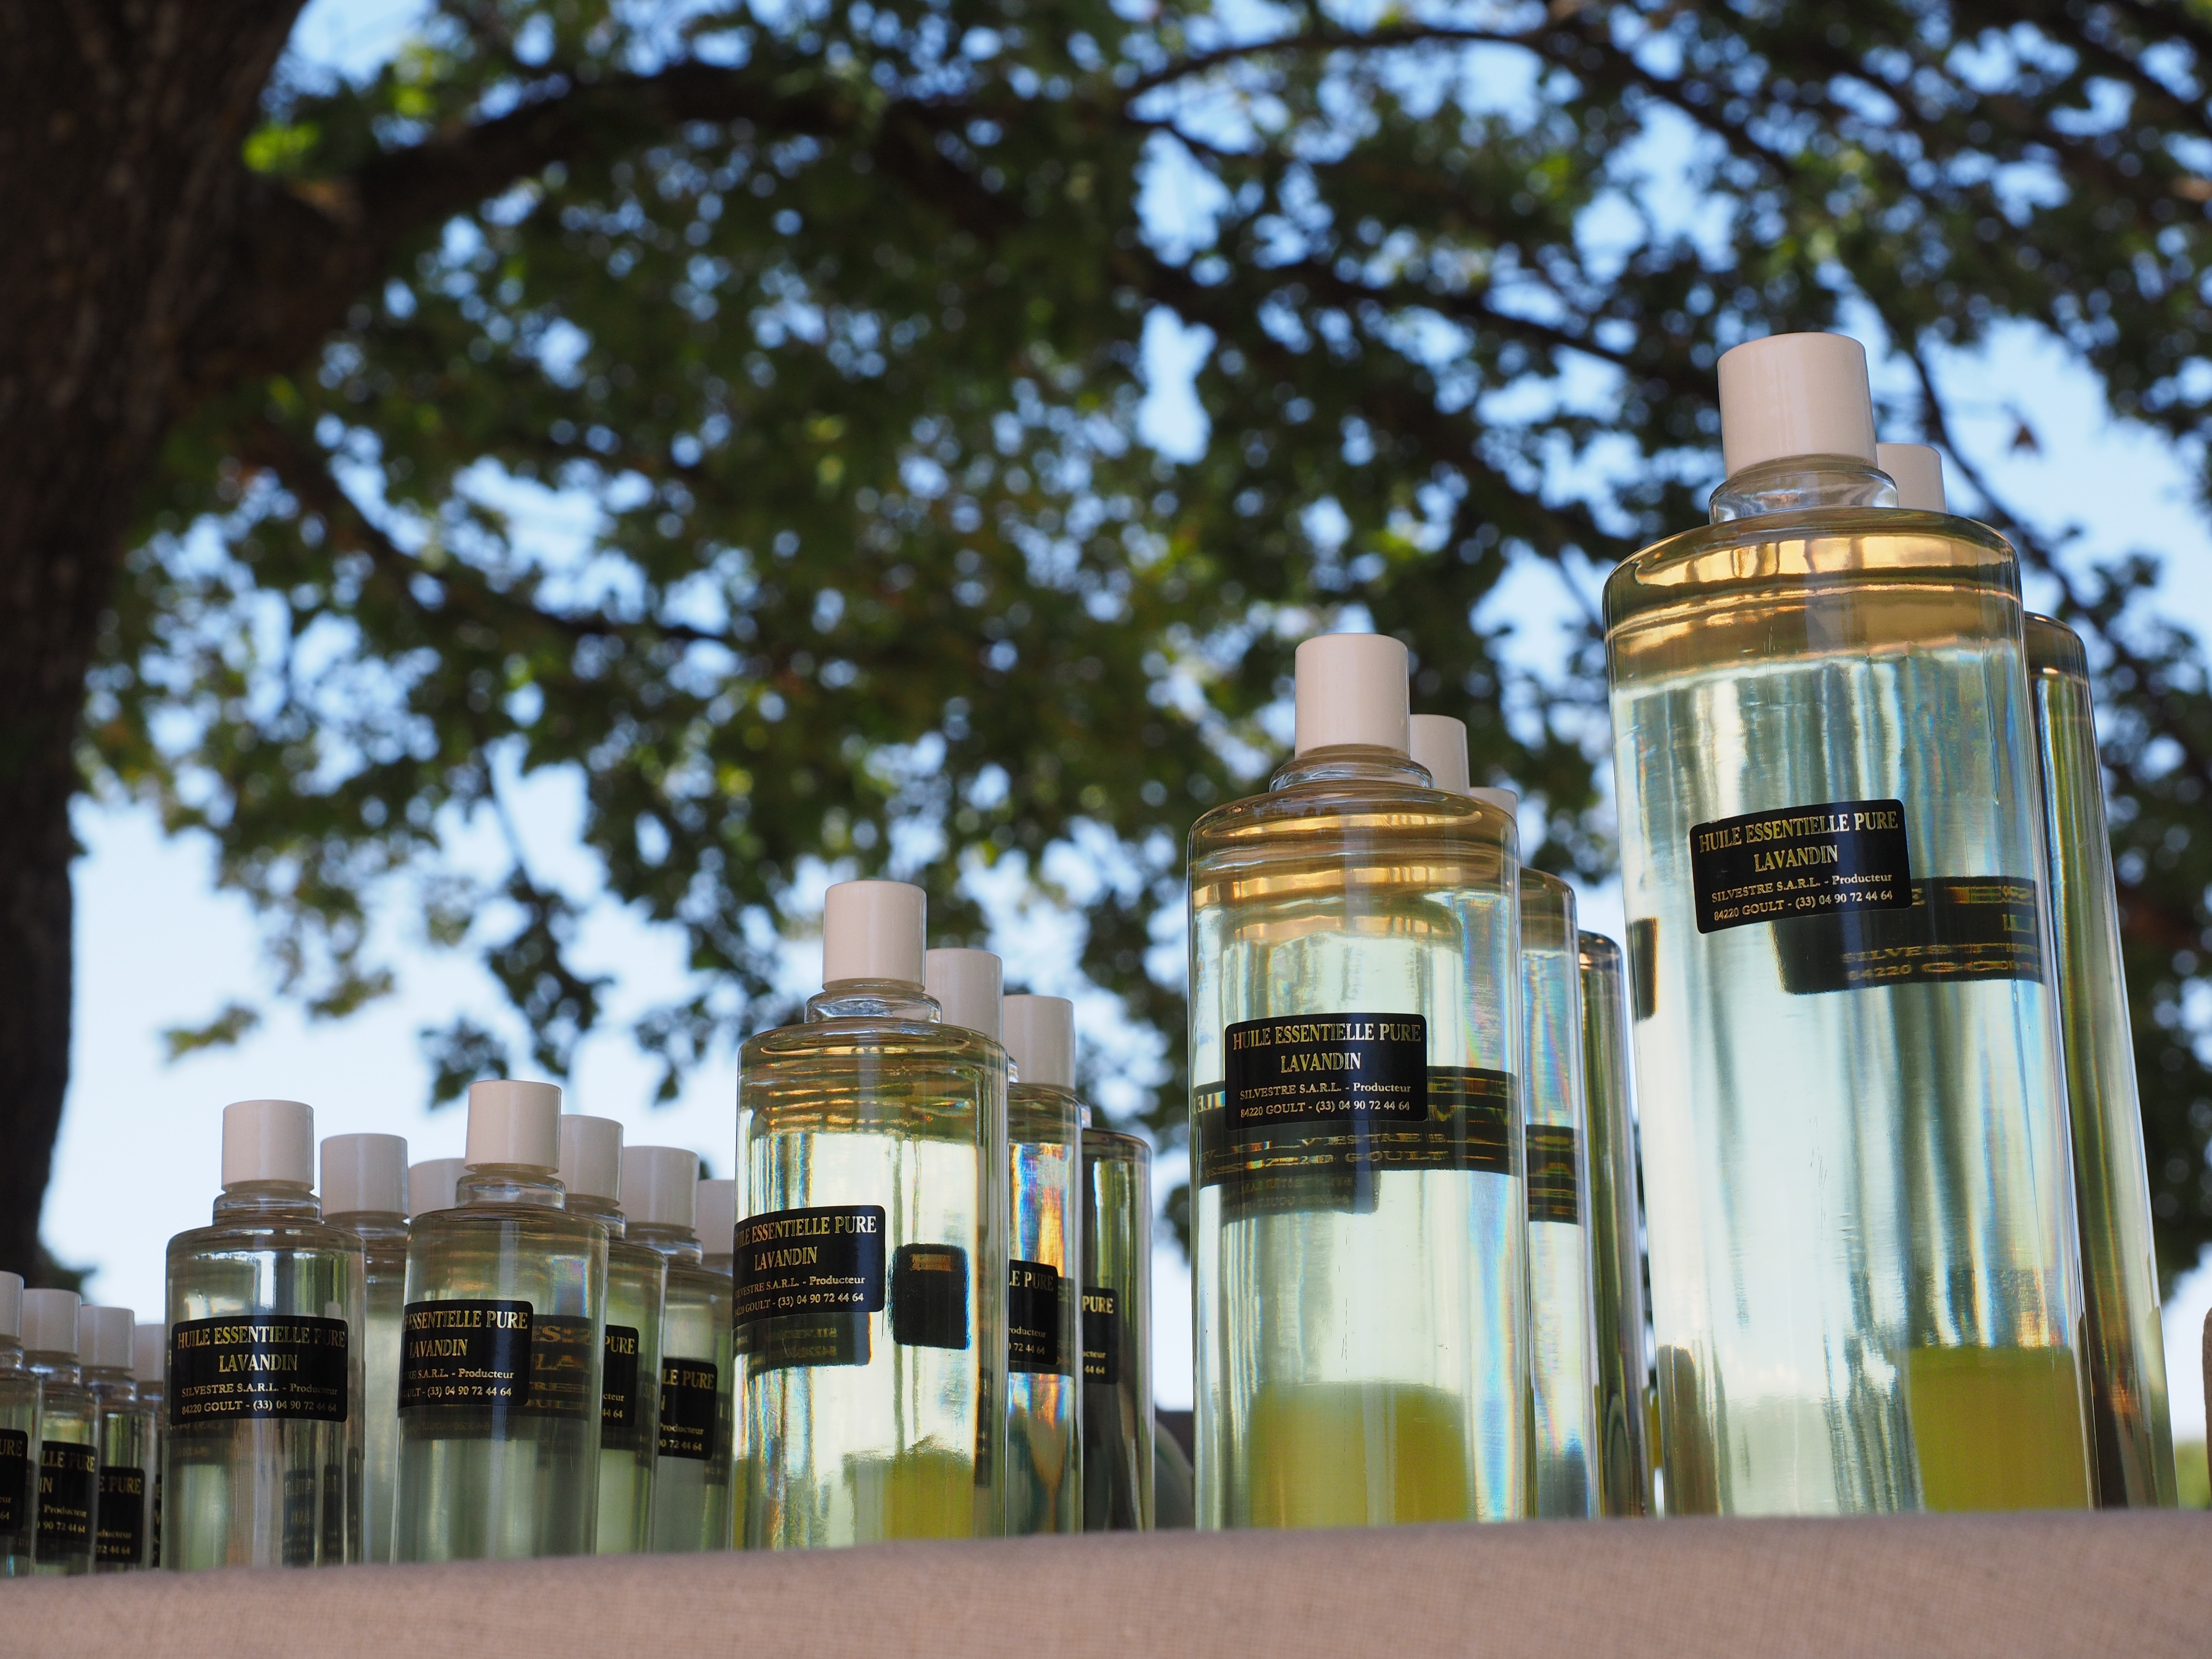
city, downtown, aroma, tower, spray, care, bottle, lavender, flowers, alternative, smell, massage, oil, fragrant, natural product, bless you, perfume, fragrance, harmony, calming, therapy, ethereal, aromatherapy, wellness, well being, glass bottles, scented plant, homeopathy, naturopathy, lavender oil, lavender sale, lavender perfume, lavender flowers oil, fragrant oil, room fragrance, perfume bottles, spray bottle, atomization, urban area